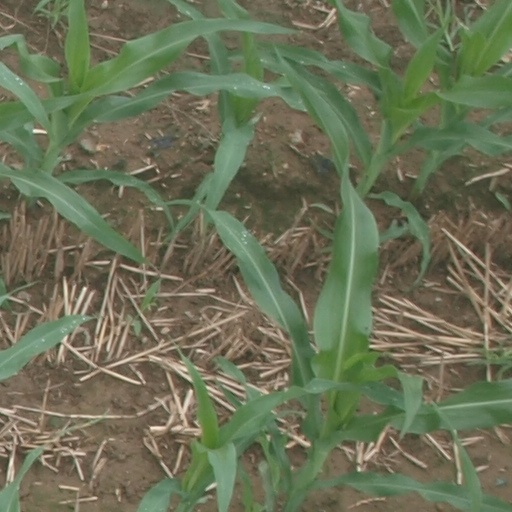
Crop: maize; corn